Danielle Rowley

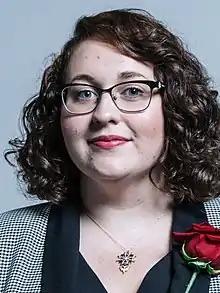
Official portrait, 2017

Danielle Rowley (born 25 February 1990) is a Scottish Labour politician who served as Member of Parliament (MP) for Midlothian from 2017 to 2019.